Palace of Poitiers

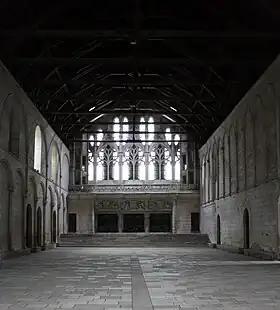
Poitiers’ former Palais de Justice: La Salle des pas perdus, ‘the hall of lost steps’

At the behest of Guy de Dammartin, three monumental stoves were installed in the grand hall; they were decorated with Gothic Flamboyant statuary and surmounted by a gallery. The southern wall of the hall was also overhauled: it was pierced by great bays which masked the pipes from outside view. The exterior of this wall was decorated with flamboyant ogives. The floor was tiled by Jehan de Valence, called "the Saracen" in the accounts, with green and gold circular lustred maiolica tiles. When the project was complete, Jehan de Valence returned home to Valencia, and no further lustred tin-glazed faience was produced in France